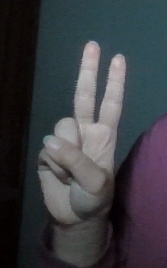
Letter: taa